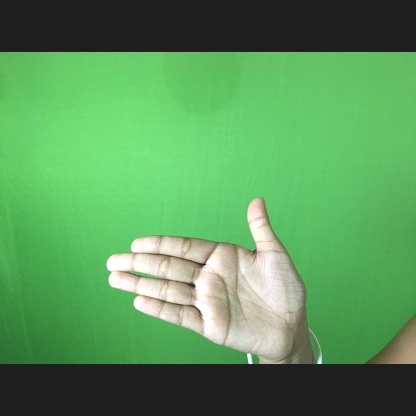
Mudra: Ardhachandran